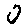
Label: 0